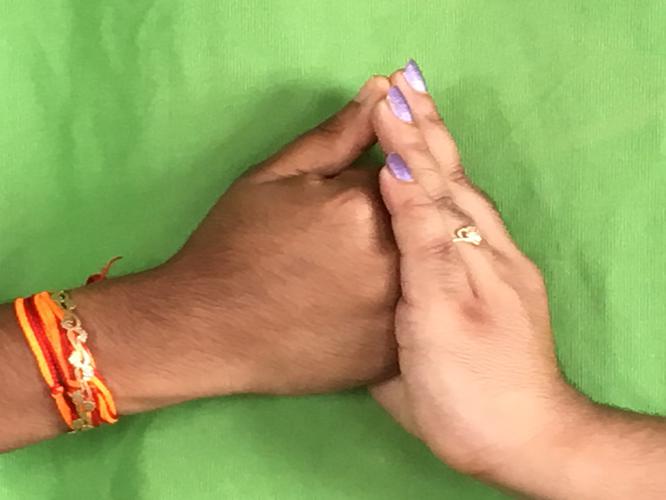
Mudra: Shanka
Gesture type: double_hand